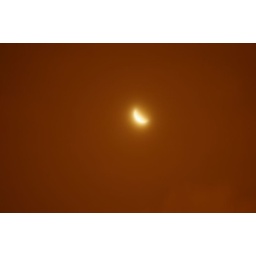
There were way to many clouds in the sky, it did clear up after the eclipse.